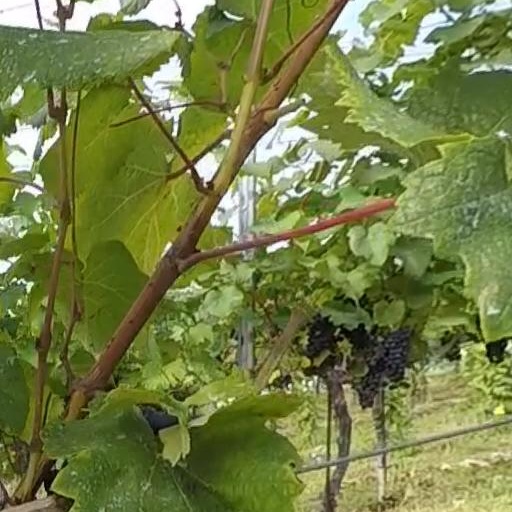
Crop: grape